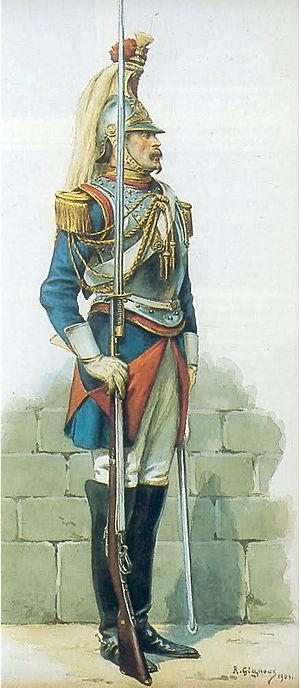
Un Cent-Garde du Second Empire
L’escadron des cent-gardes à cheval, couramment appelé l'escadron des cent-gardes ou plus simplement les cent-gardes, était un corps de cavalerie d’élite du Second Empire, attaché exclusivement à la personne de l’empereur Napoléon III. Créé par un décret impérial en 1854, il sera dissous en octobre 1870 après la défaite de Sedan.
Victor Joseph Prévost, surnommé Le boucher de la Chapelle ou Le bel homme, né à Mormant le 11 décembre 1836 et mort guillotiné à Paris le 19 janvier 1880, est un ancien boucher de forte stature, devenu successivement cuirassier, cent-garde puis gardien de la paix à la préfecture de police de Paris. Alors qu'il exerce cette activité, il commet au moins deux assassinats qu'il tenta de dissimuler en dépeçant ses victimes.